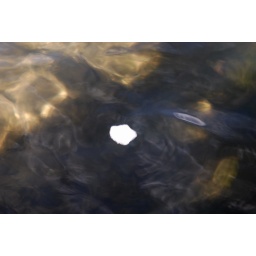
He threw it in the lake but the water was not warm enough to melt it.